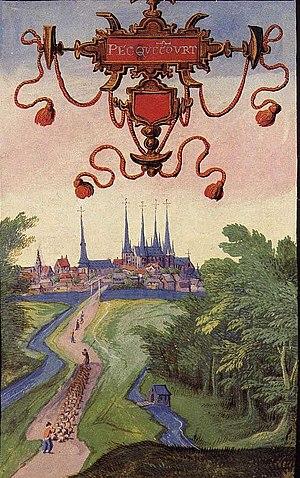
Cartulaire de Pecquencourt représentant l'Abbaye d'Anchin
L'abbaye Saint-Sauveur d'Anchin est une abbaye bénédictine fondée en 1079 sur la commune de Pecquencourt, dans le département du Nord en France. Important foyer culturel du XIᵉ siècle au XIIIᵉ siècle, ce monastère produit de nombreux manuscrits et chartes. En 1568, l'abbaye fonde le collège d'Anchin, le plus grand collège de l'université de Douai. L'abbaye est supprimée à la Révolution et démolie en 1792.
Pecquencourt est une commune française située dans le département du Nord, en région Hauts-de-France. La Compagnie des mines d'Aniche y a ouvert les fosses Lemay et Barrois.
Cette page liste les différentes abbayes de la région Nord-Pas-de-Calais. Ces dernières sont donc toutes situées sur la province ecclésiastique métropolitaine de Lille, elle-même composée de l'archidiocèse de Lille, de l'archidiocèse de Cambrai et du diocèse d'Arras.